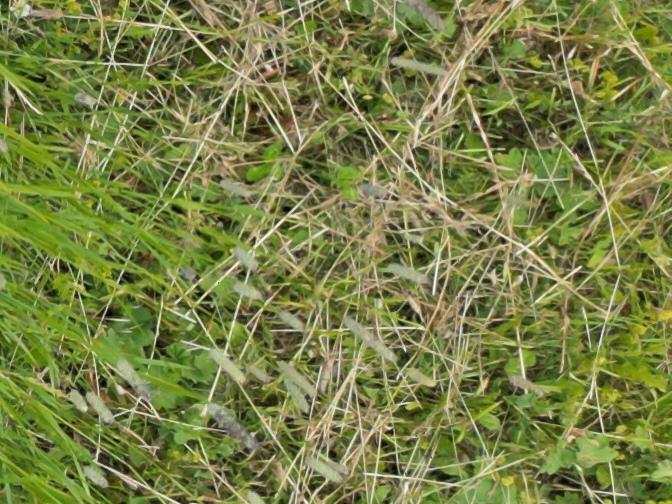
Flowers visible: yarrow flowers